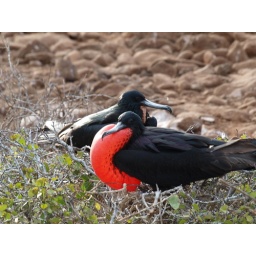
A male frigate bird being ignored by a female